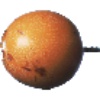
Label: granadilla